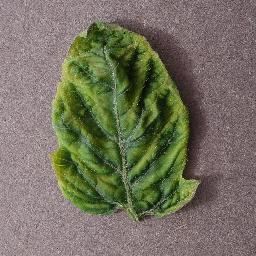
Label: Tomato___Tomato_Yellow_Leaf_Curl_Virus